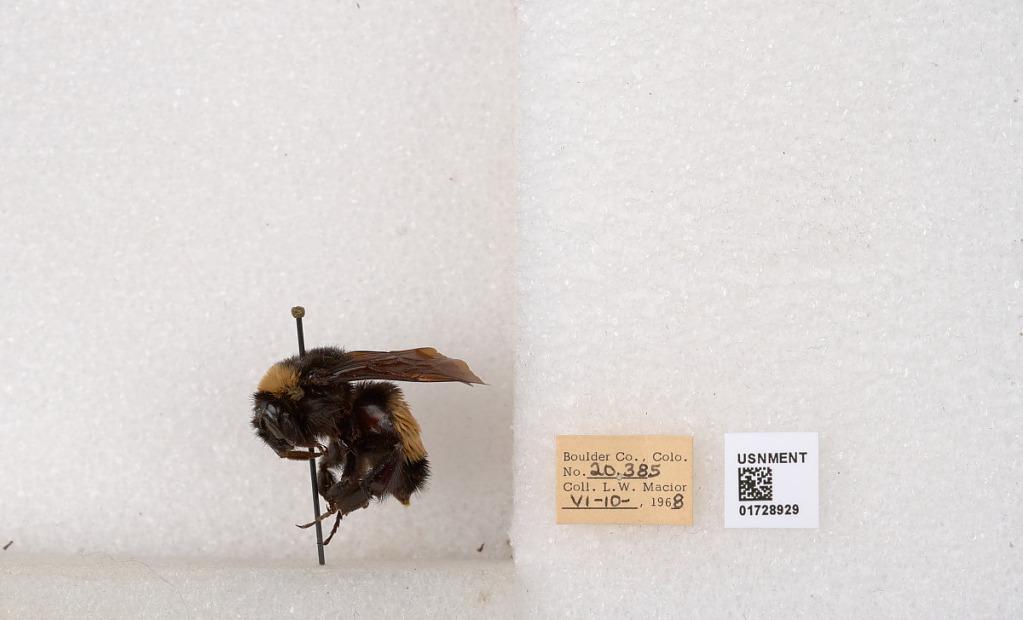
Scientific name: Bombus (Bombus) nevadensis auricormus
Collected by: L. Macior
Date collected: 1968-6-10
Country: United States
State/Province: Colorado
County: Boulder
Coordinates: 40.0925, -105.358